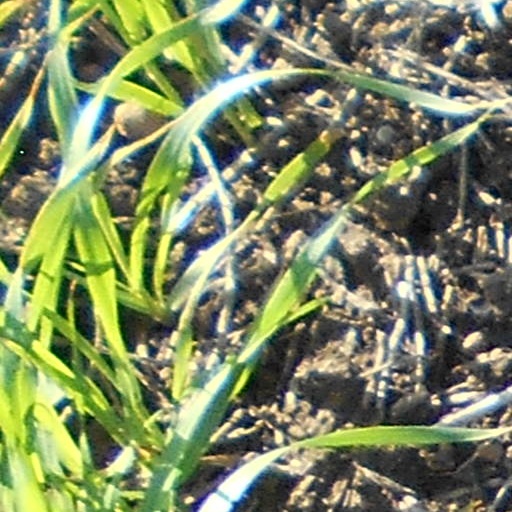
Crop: wheat